Cairo Conference (1921)

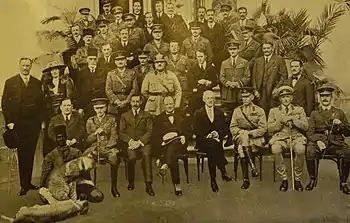
The delegates with lion cubs at left, and Lawrence of Arabia in the second row, fourth from right in a dark suit

The 1921 Cairo Conference, described in the official minutes as Middle East Conference held in Cairo and Jerusalem, March 12 to 30, 1921, was a series of meetings by British officials for examining and discussing Middle Eastern problems, and to frame a common policy. The secret conference of British experts created the blueprint for British control in both Iraq and Transjordan. By offering nominal leadership of those two regions to the sons of the Sharif of the Mecca, Churchill felt that the spirit if not the actual letter of Britain's wartime promises to the Arabs were fulfilled.